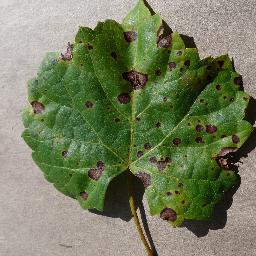
Label: Grape___Black_rot